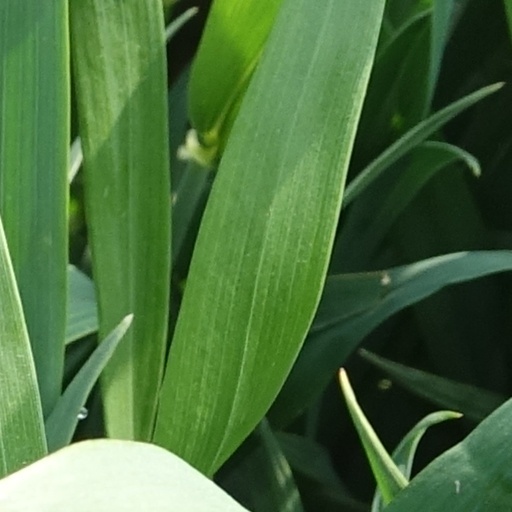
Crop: wheat